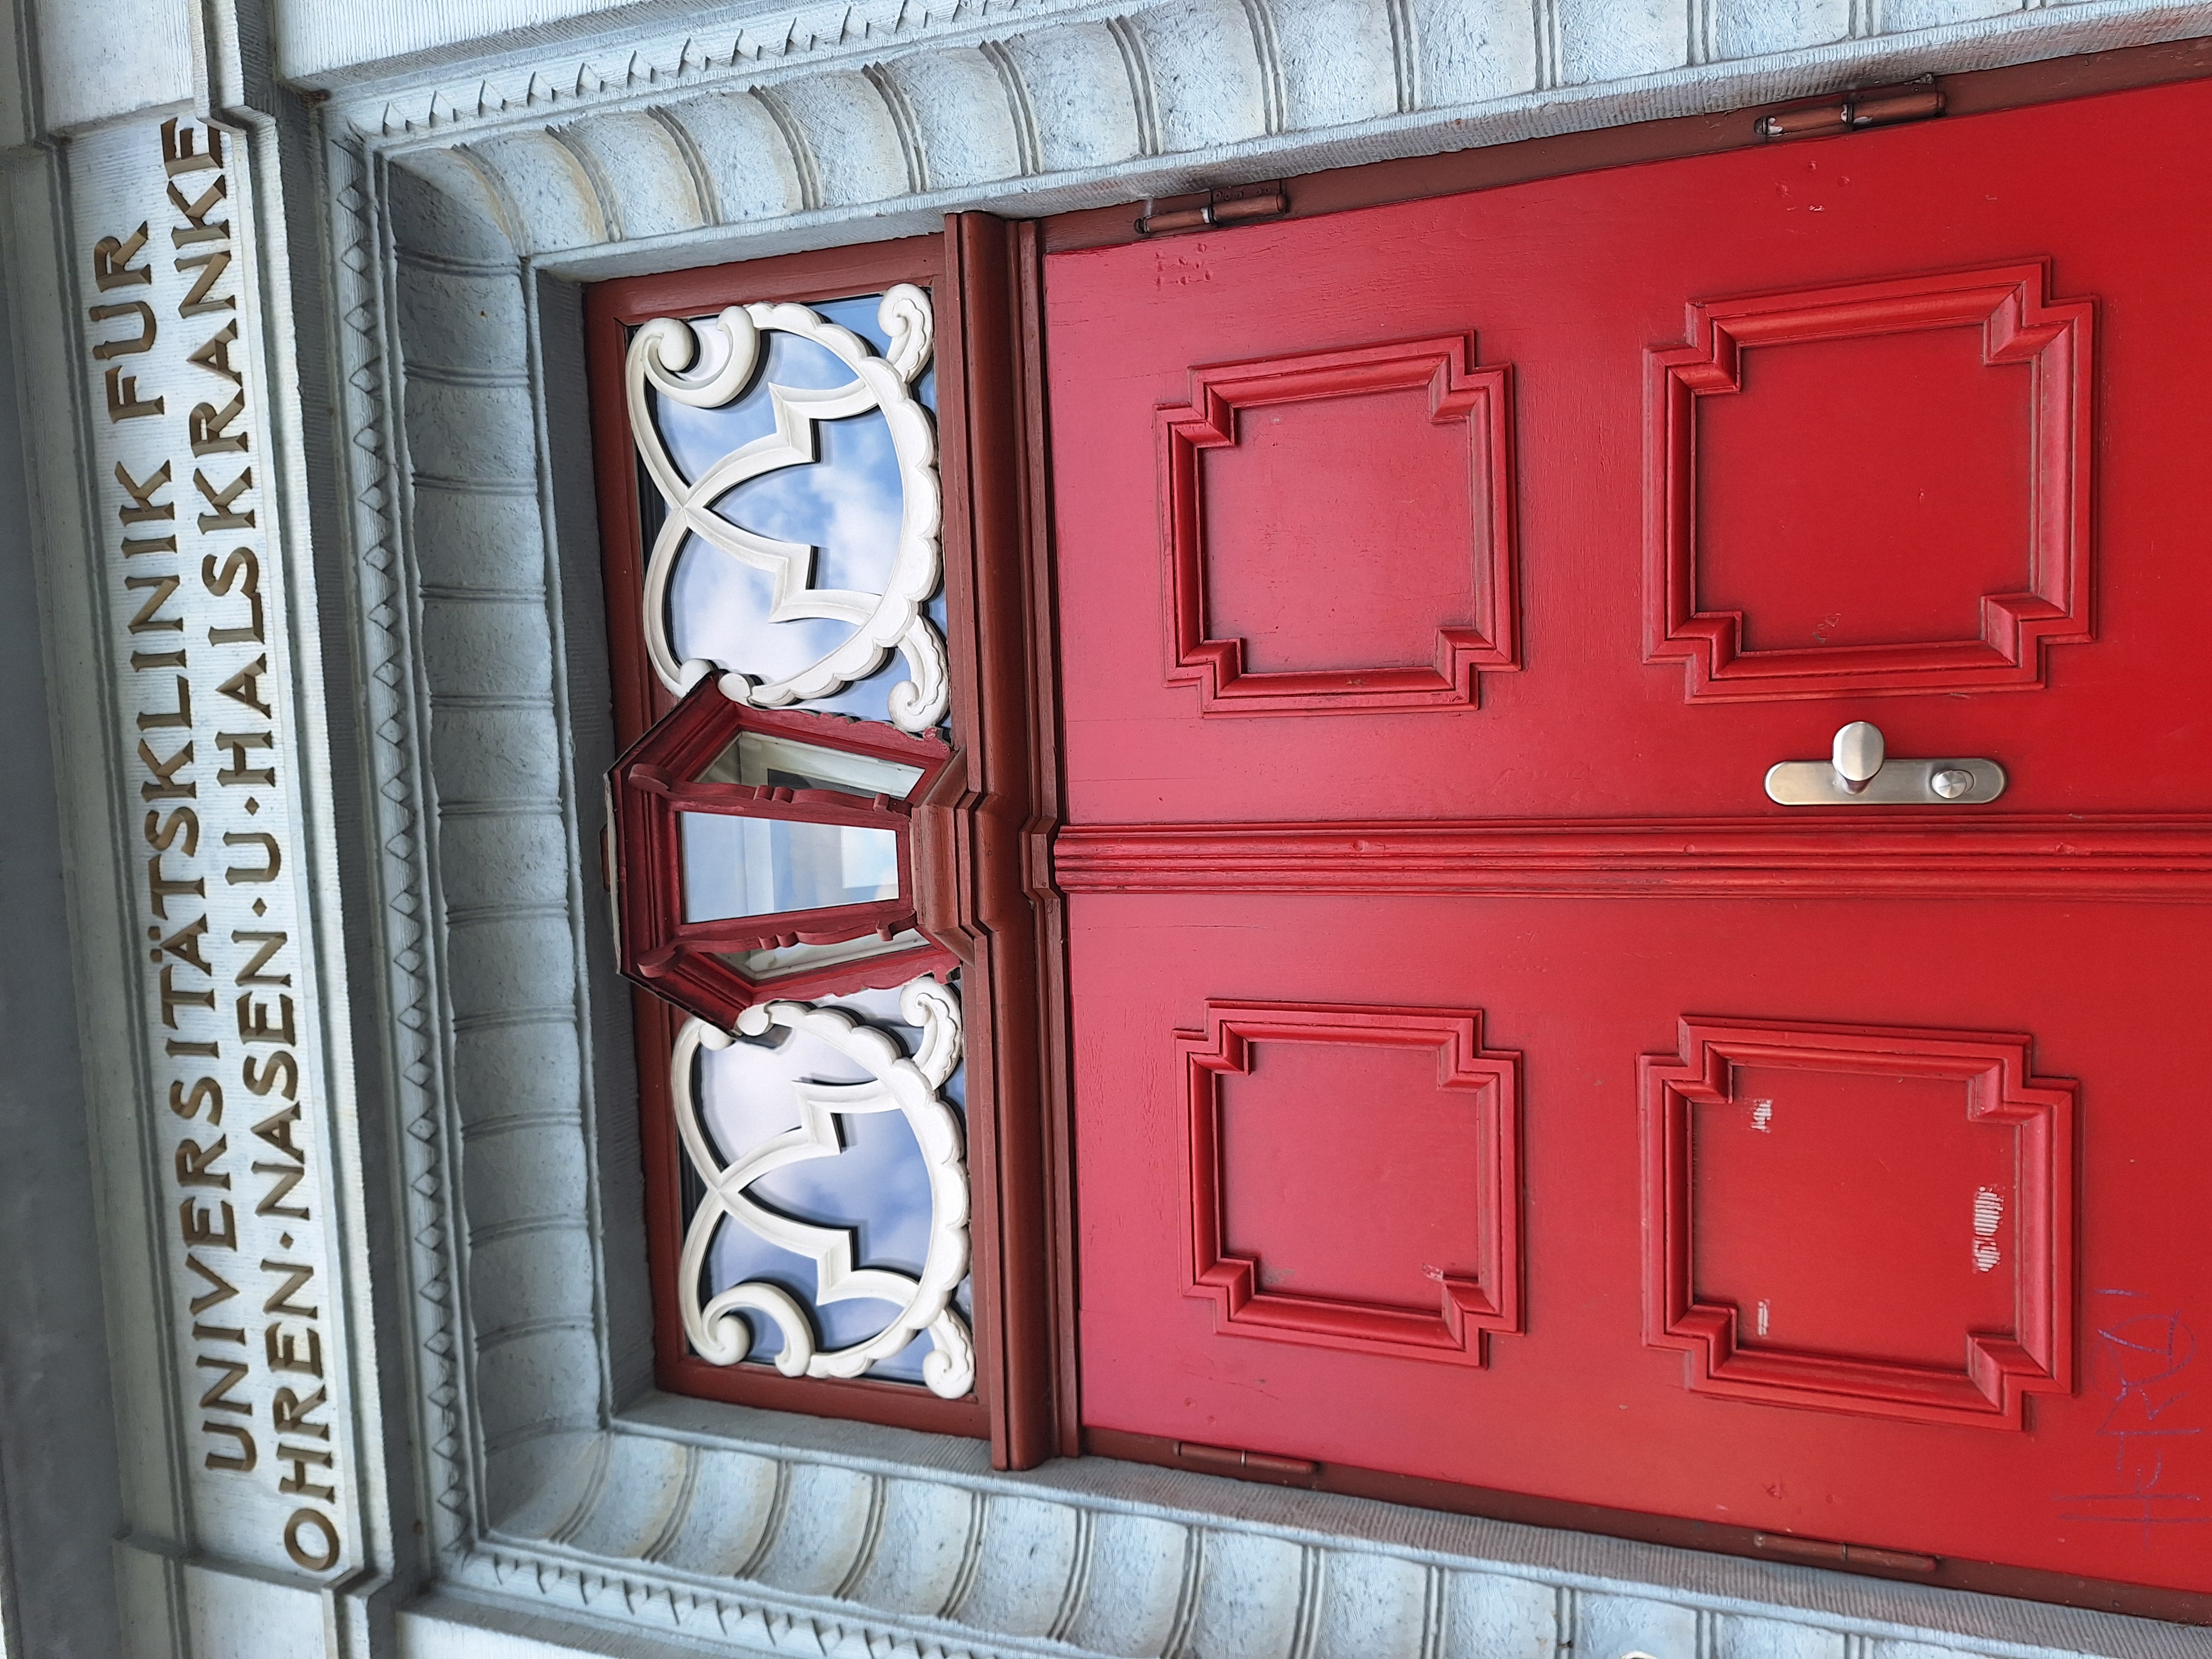
Building: Deutschhausstraße 3